Wind tunnel

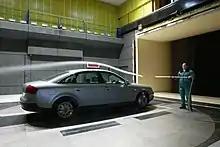
The effect of streamlining is made visible in a wind tunnel. Shaping the body to make it more streamlined reduces fuel consumption.

A wind tunnel is "an apparatus for producing a controlled stream of air for conducting aerodynamic experiments". The experiment is conducted in the test section of the wind tunnel and a complete tunnel configuration includes air ducting to and from the test section and a device for keeping the air in motion, such as a fan. Wind tunnel uses include assessing the effects of air on an aircraft in flight or a ground vehicle moving on land, and measuring the effect of wind on buildings and bridges. Wind tunnel test sections range in size from less than a foot across, to over , and with air speeds from a light breeze to hypersonic.